Roger II de Saint-Lary

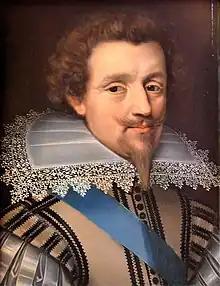
Portrait of the duke by Dumonstier

Roger II de Saint-Lary, seigneur de Termes, duc de Bellegarde (10 December 156213 July 1646 in Paris), nephew of Roger de Saint-Lary de Bellegarde, was a French duke.